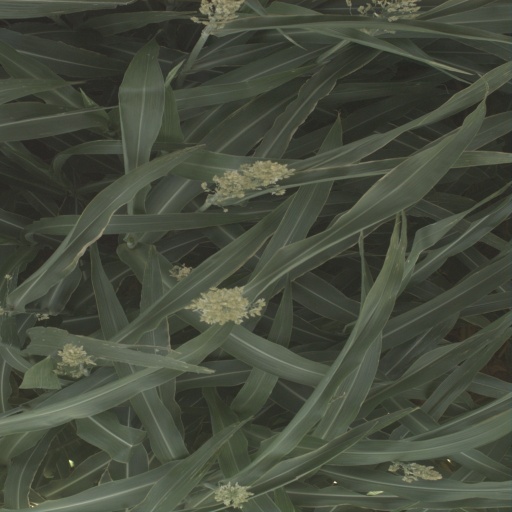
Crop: sorghum